Erich zu Putlitz

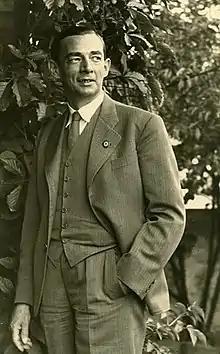

Erich zu Putlitz (1 February 1892 – 28 January 1945) was a German architect. His work was part of the architecture event in the art competition at the 1936 Summer Olympics.